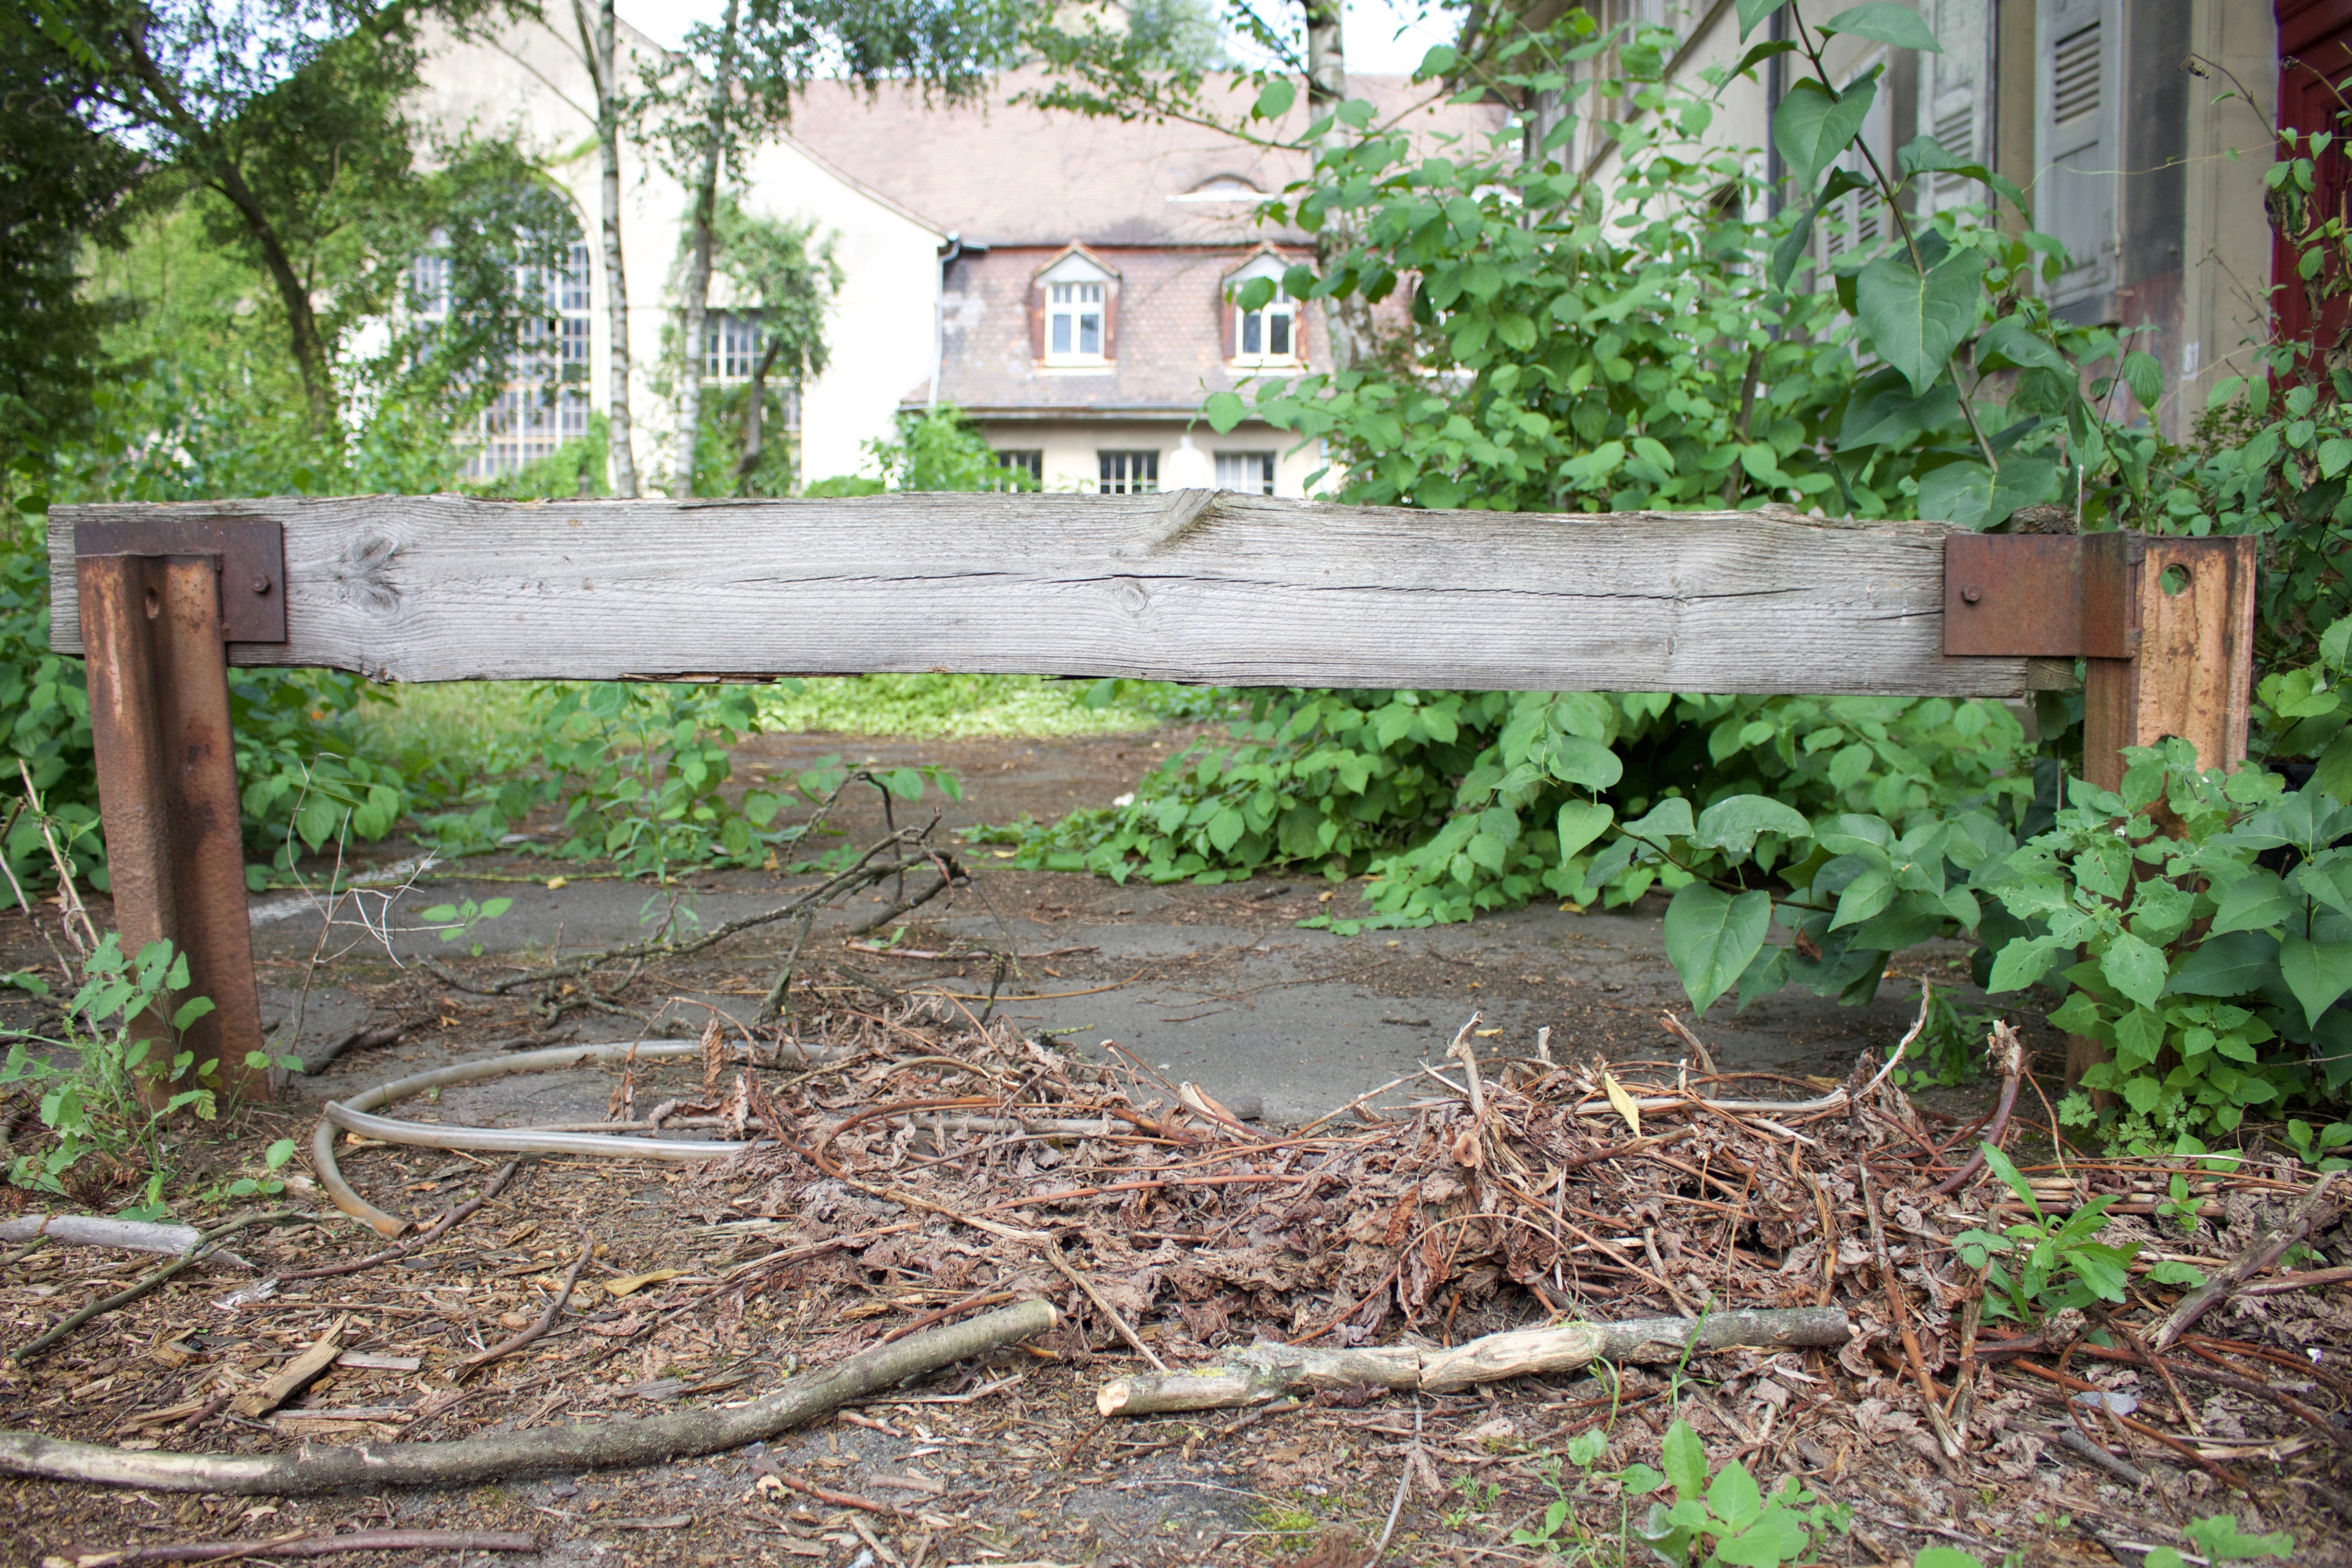
tree, branch, wood, home, backyard, soil, garden, leaves, yard, outdoor structure